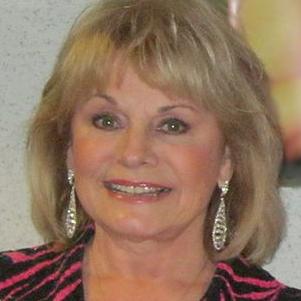
Age: 70